Alomancy

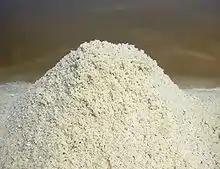
Sea salt crystals which may be used in 'Alomancy'

Alomancy, also called adromancy, ydromancie, idromancie, and halomancy, is an ancient form of divination. Similar to many other forms of divination, the diviner casts salt crystals into the air and interprets the patterns as it falls to the ground or travels through the air. The diviner can also interpret patterns that are formed from the residue of a salt solution as it evaporates in the bowl. The exact interpretations are unknown, but it probably follows a similar method to aleuromancy.